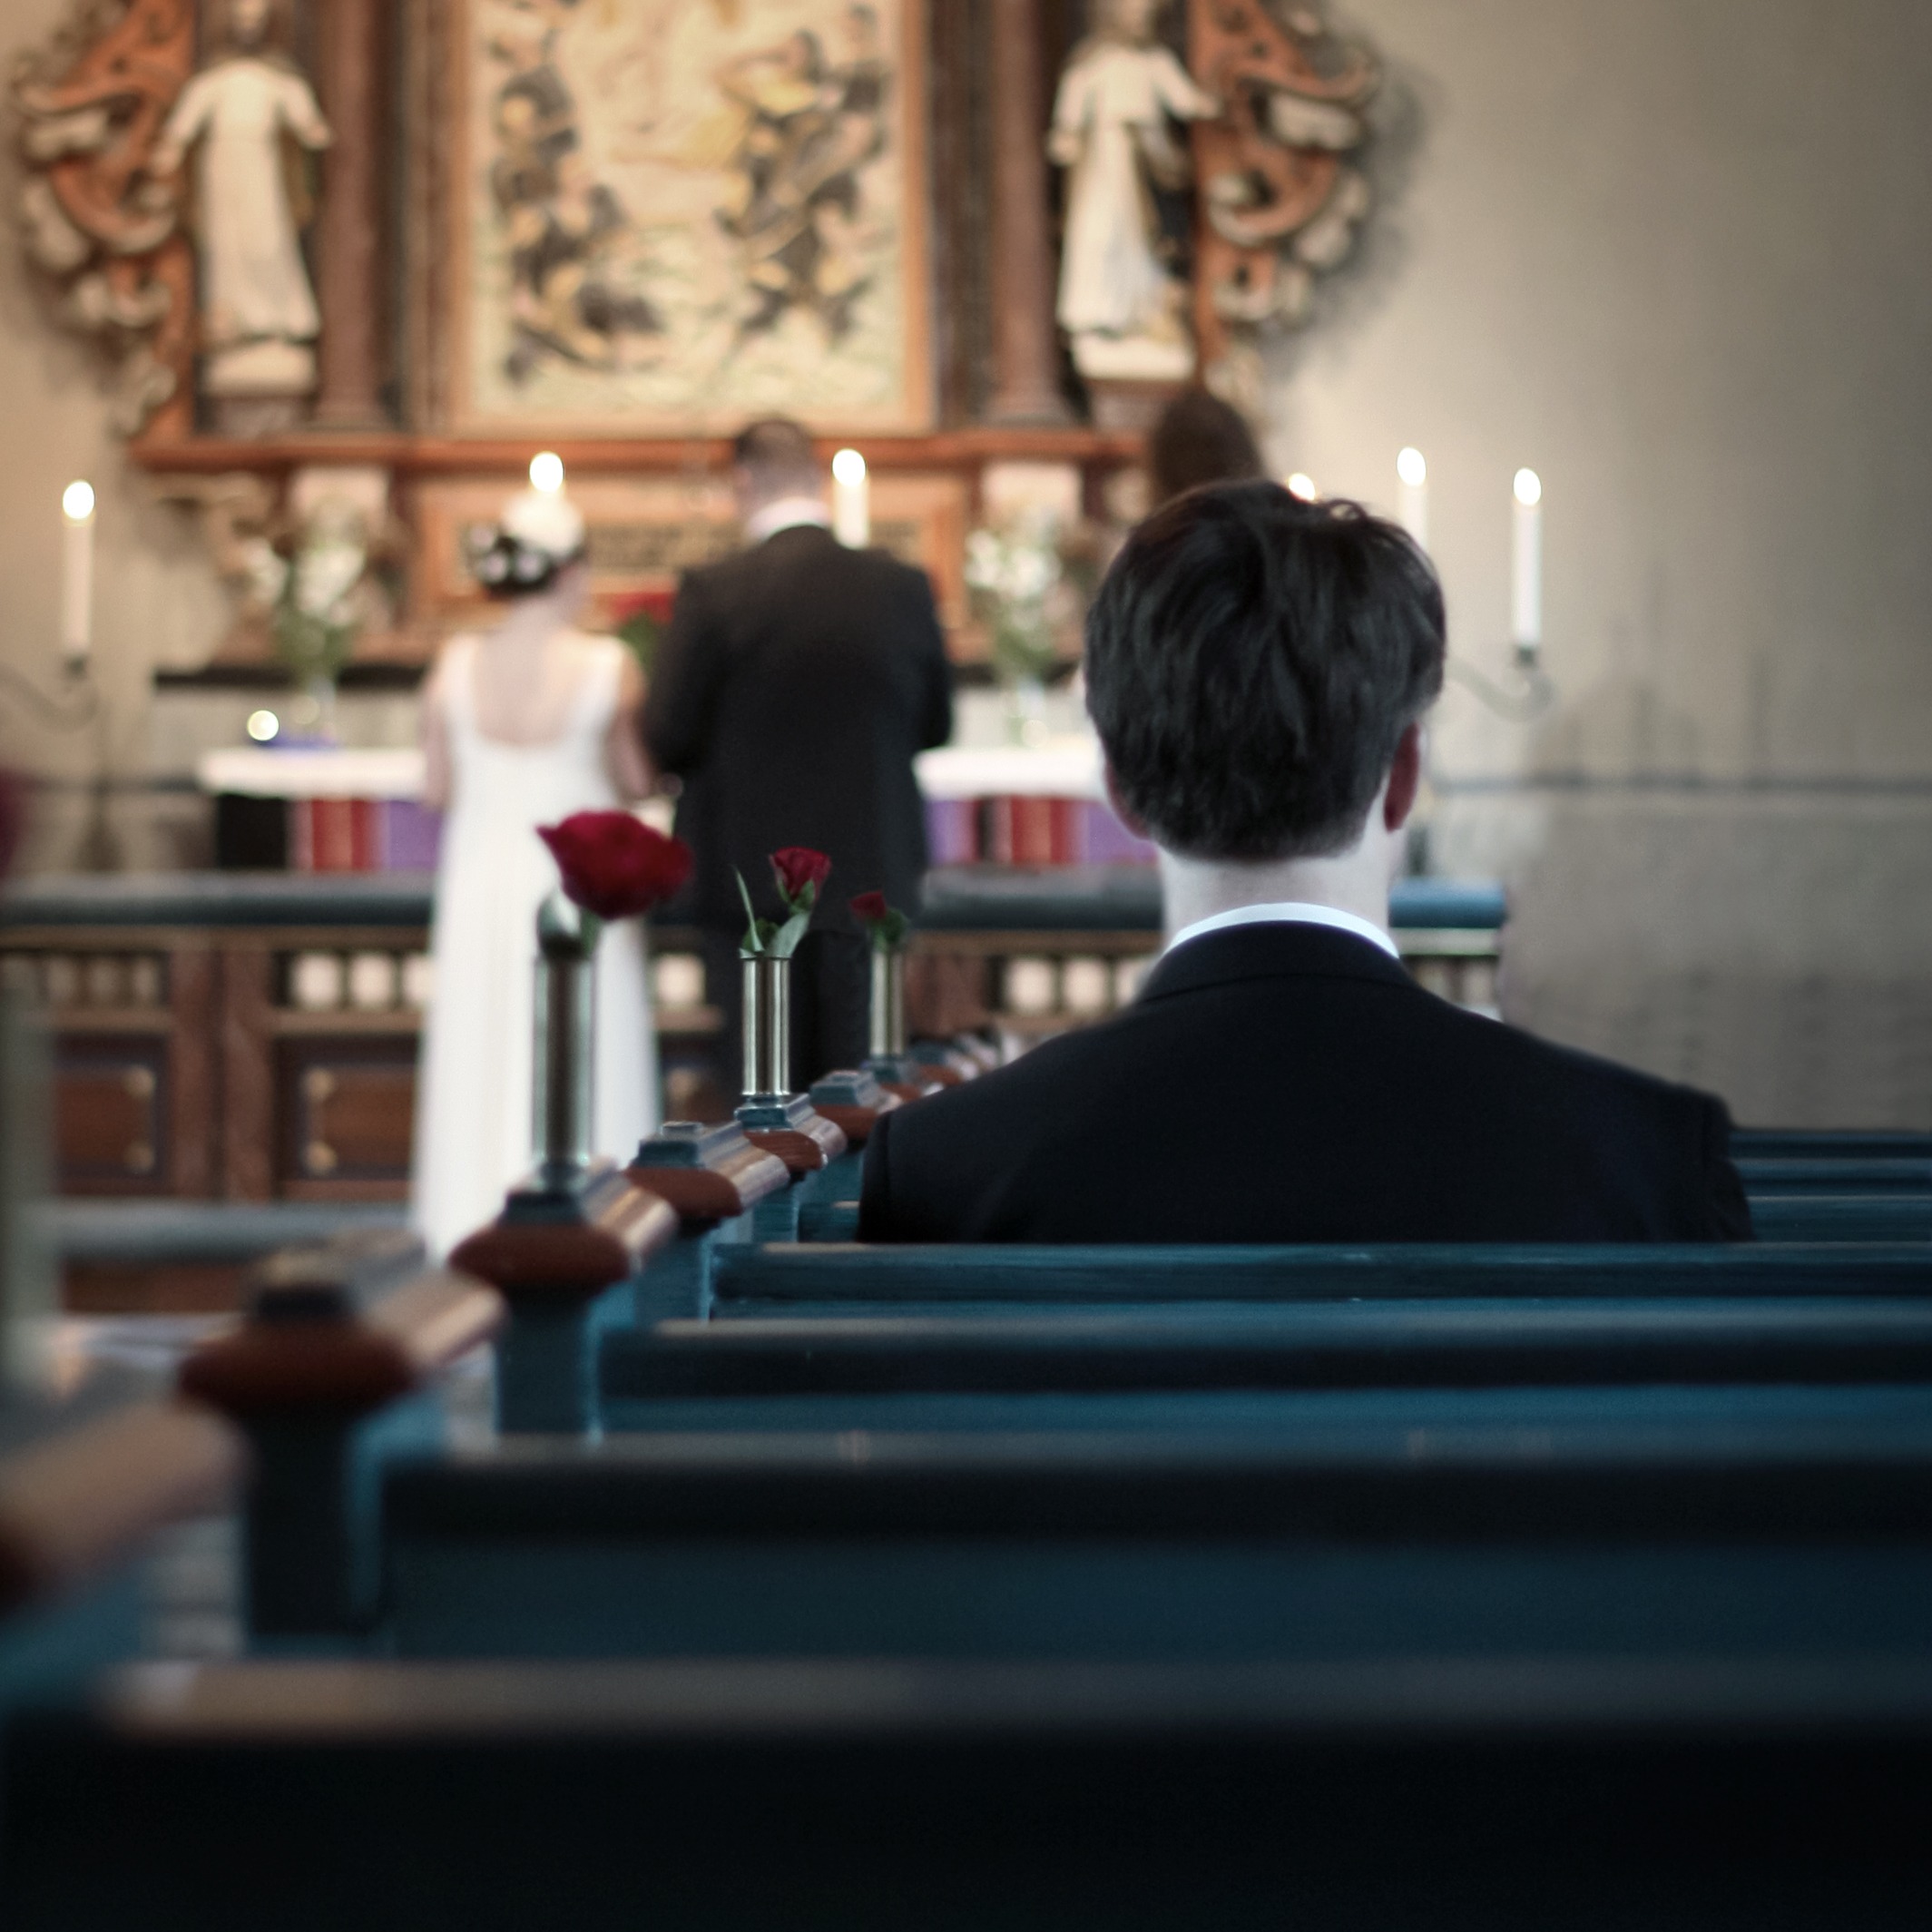
alone, church, wedding, loneliness, fest, pianist